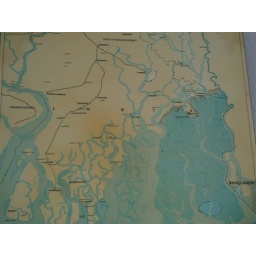
Sunderbans = all darker blue in the water